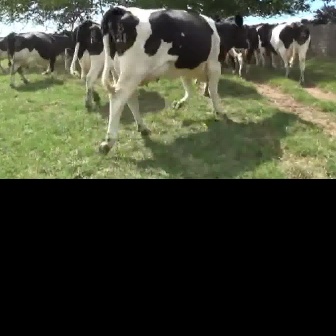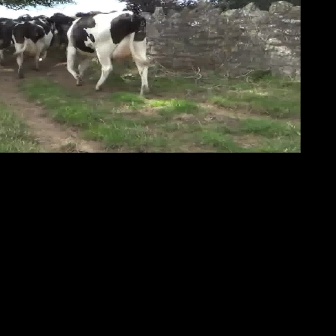
  Please identify the target specified by the bounding box [97,5,249,156] in the first image and locate it in the second image. Return the coordinates in [x_min,y_min,x_max,y_max] format.
Answer: [64,9,151,97]